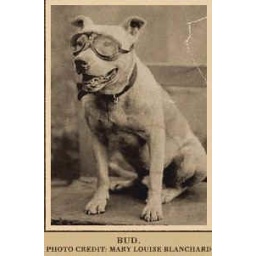
Bud the Pit Bull - Hero of the American Road, 1st dog to travel cross country by automobile